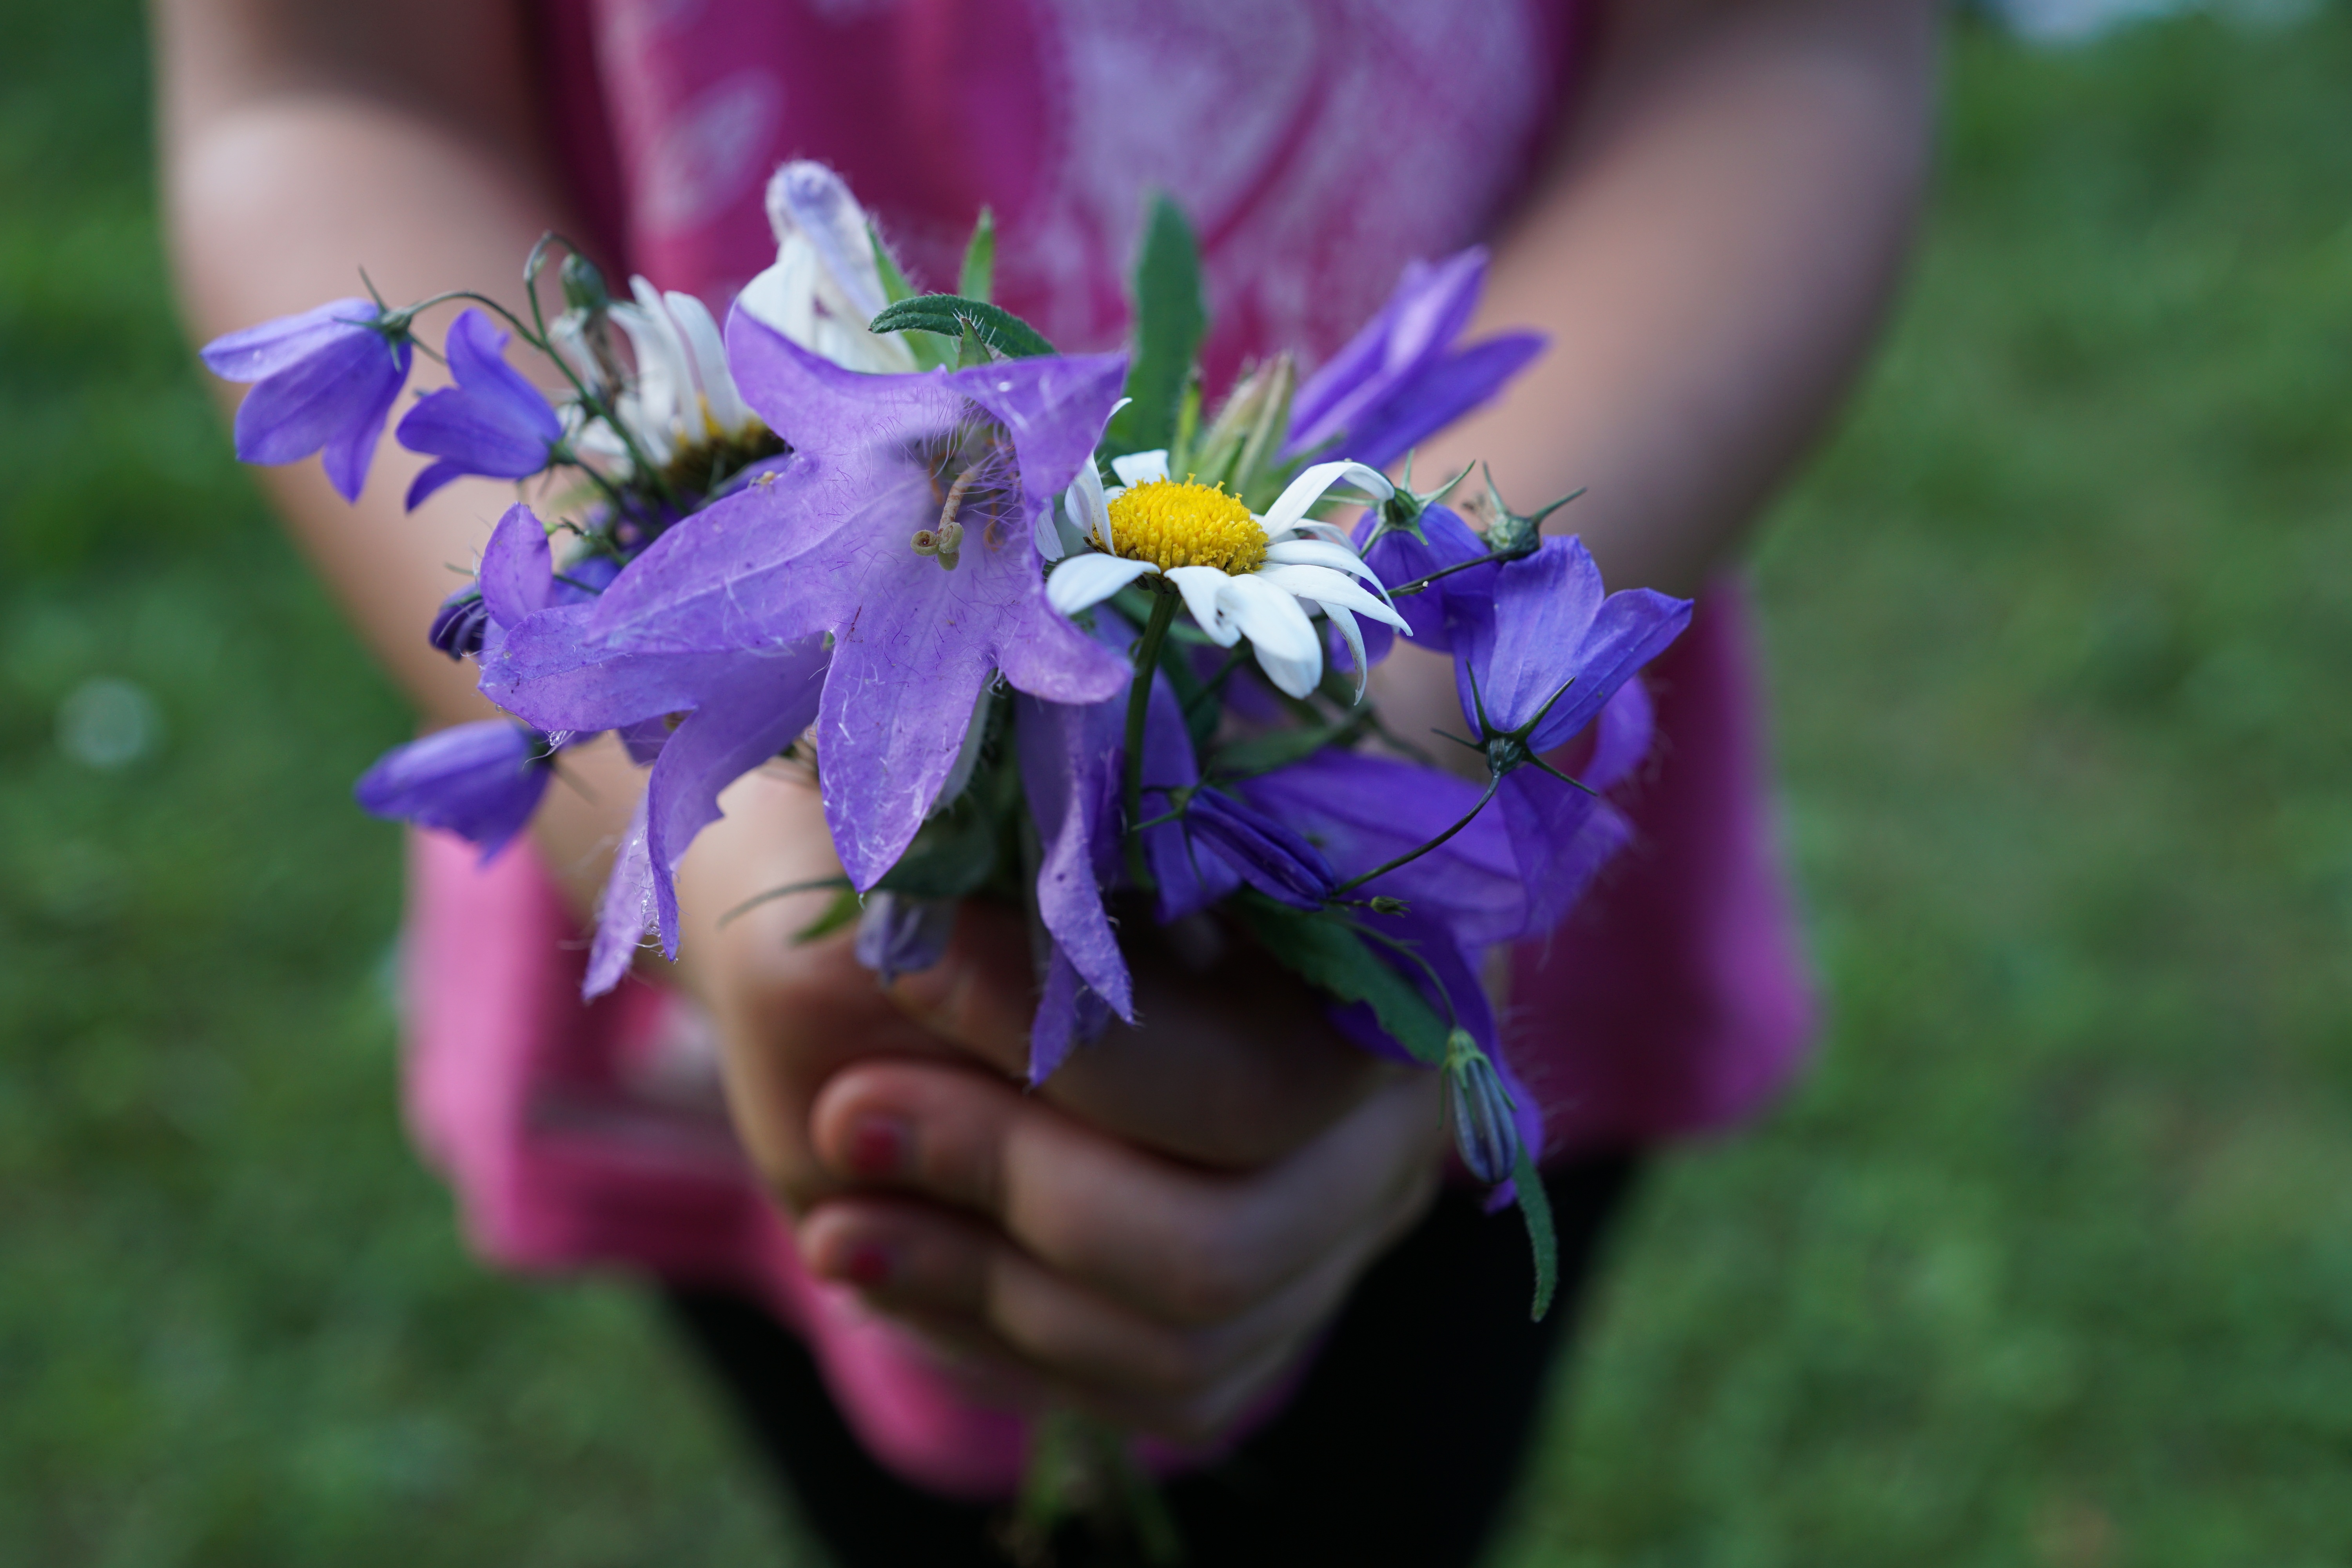
nature, blossom, plant, white, photography, meadow, sweet, flower, purple, petal, gift, small, child, flora, wildflower, flowers, close up, hands, strauss, give, bluebells, dear, macro photography, flowering plant, flower bouquet, land plant